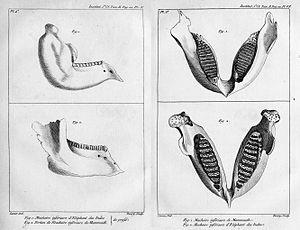
La paléontologie est la discipline scientifique qui étudie les restes fossiles des êtres vivants disparus ; située au croisement de la géologie et de la biologie, elle décrit l'évolution du monde vivant, l'extinction et l'apparition de certaines espèces, ainsi que les écosystèmes dans lesquels les organismes anciens ont vécu.
L’éléphant de la Bastille est un projet napoléonien de fontaine parisienne destinée à orner la place de la Bastille. Alimentée par l'eau de l'Ourcq acheminée par le canal Saint-Martin, cette fontaine monumentale devait être surmontée de la statue colossale d'un éléphant portant un howdah en forme de tour.
L'anatomie comparée est une branche de l'anatomie. Elle a été fondée par Edward Tyson mais a été rendue populaire par le célèbre anatomiste Georges Cuvier. Elle a pour objectif de comparer l'anatomie de différentes espèces pour en déterminer la phylogénie et les processus adaptatifs de chacune d'entre elles à leur environnement.
Jean Léopold Nicolas Frédéric Cuvier, dit Georges Cuvier, né le 23 août 1769 à Montbéliard et mort le 13 mai 1832 à Paris, est un anatomiste français, promoteur de l'anatomie comparée et de la paléontologie au XIXᵉ siècle.